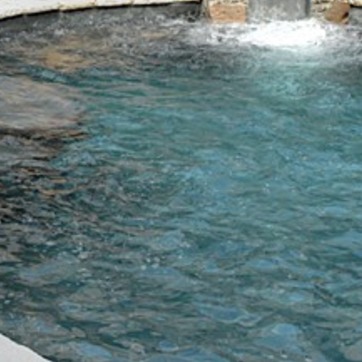
Material: water